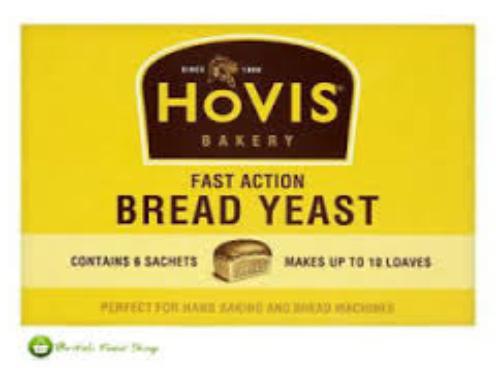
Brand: Hovis
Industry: Leisure